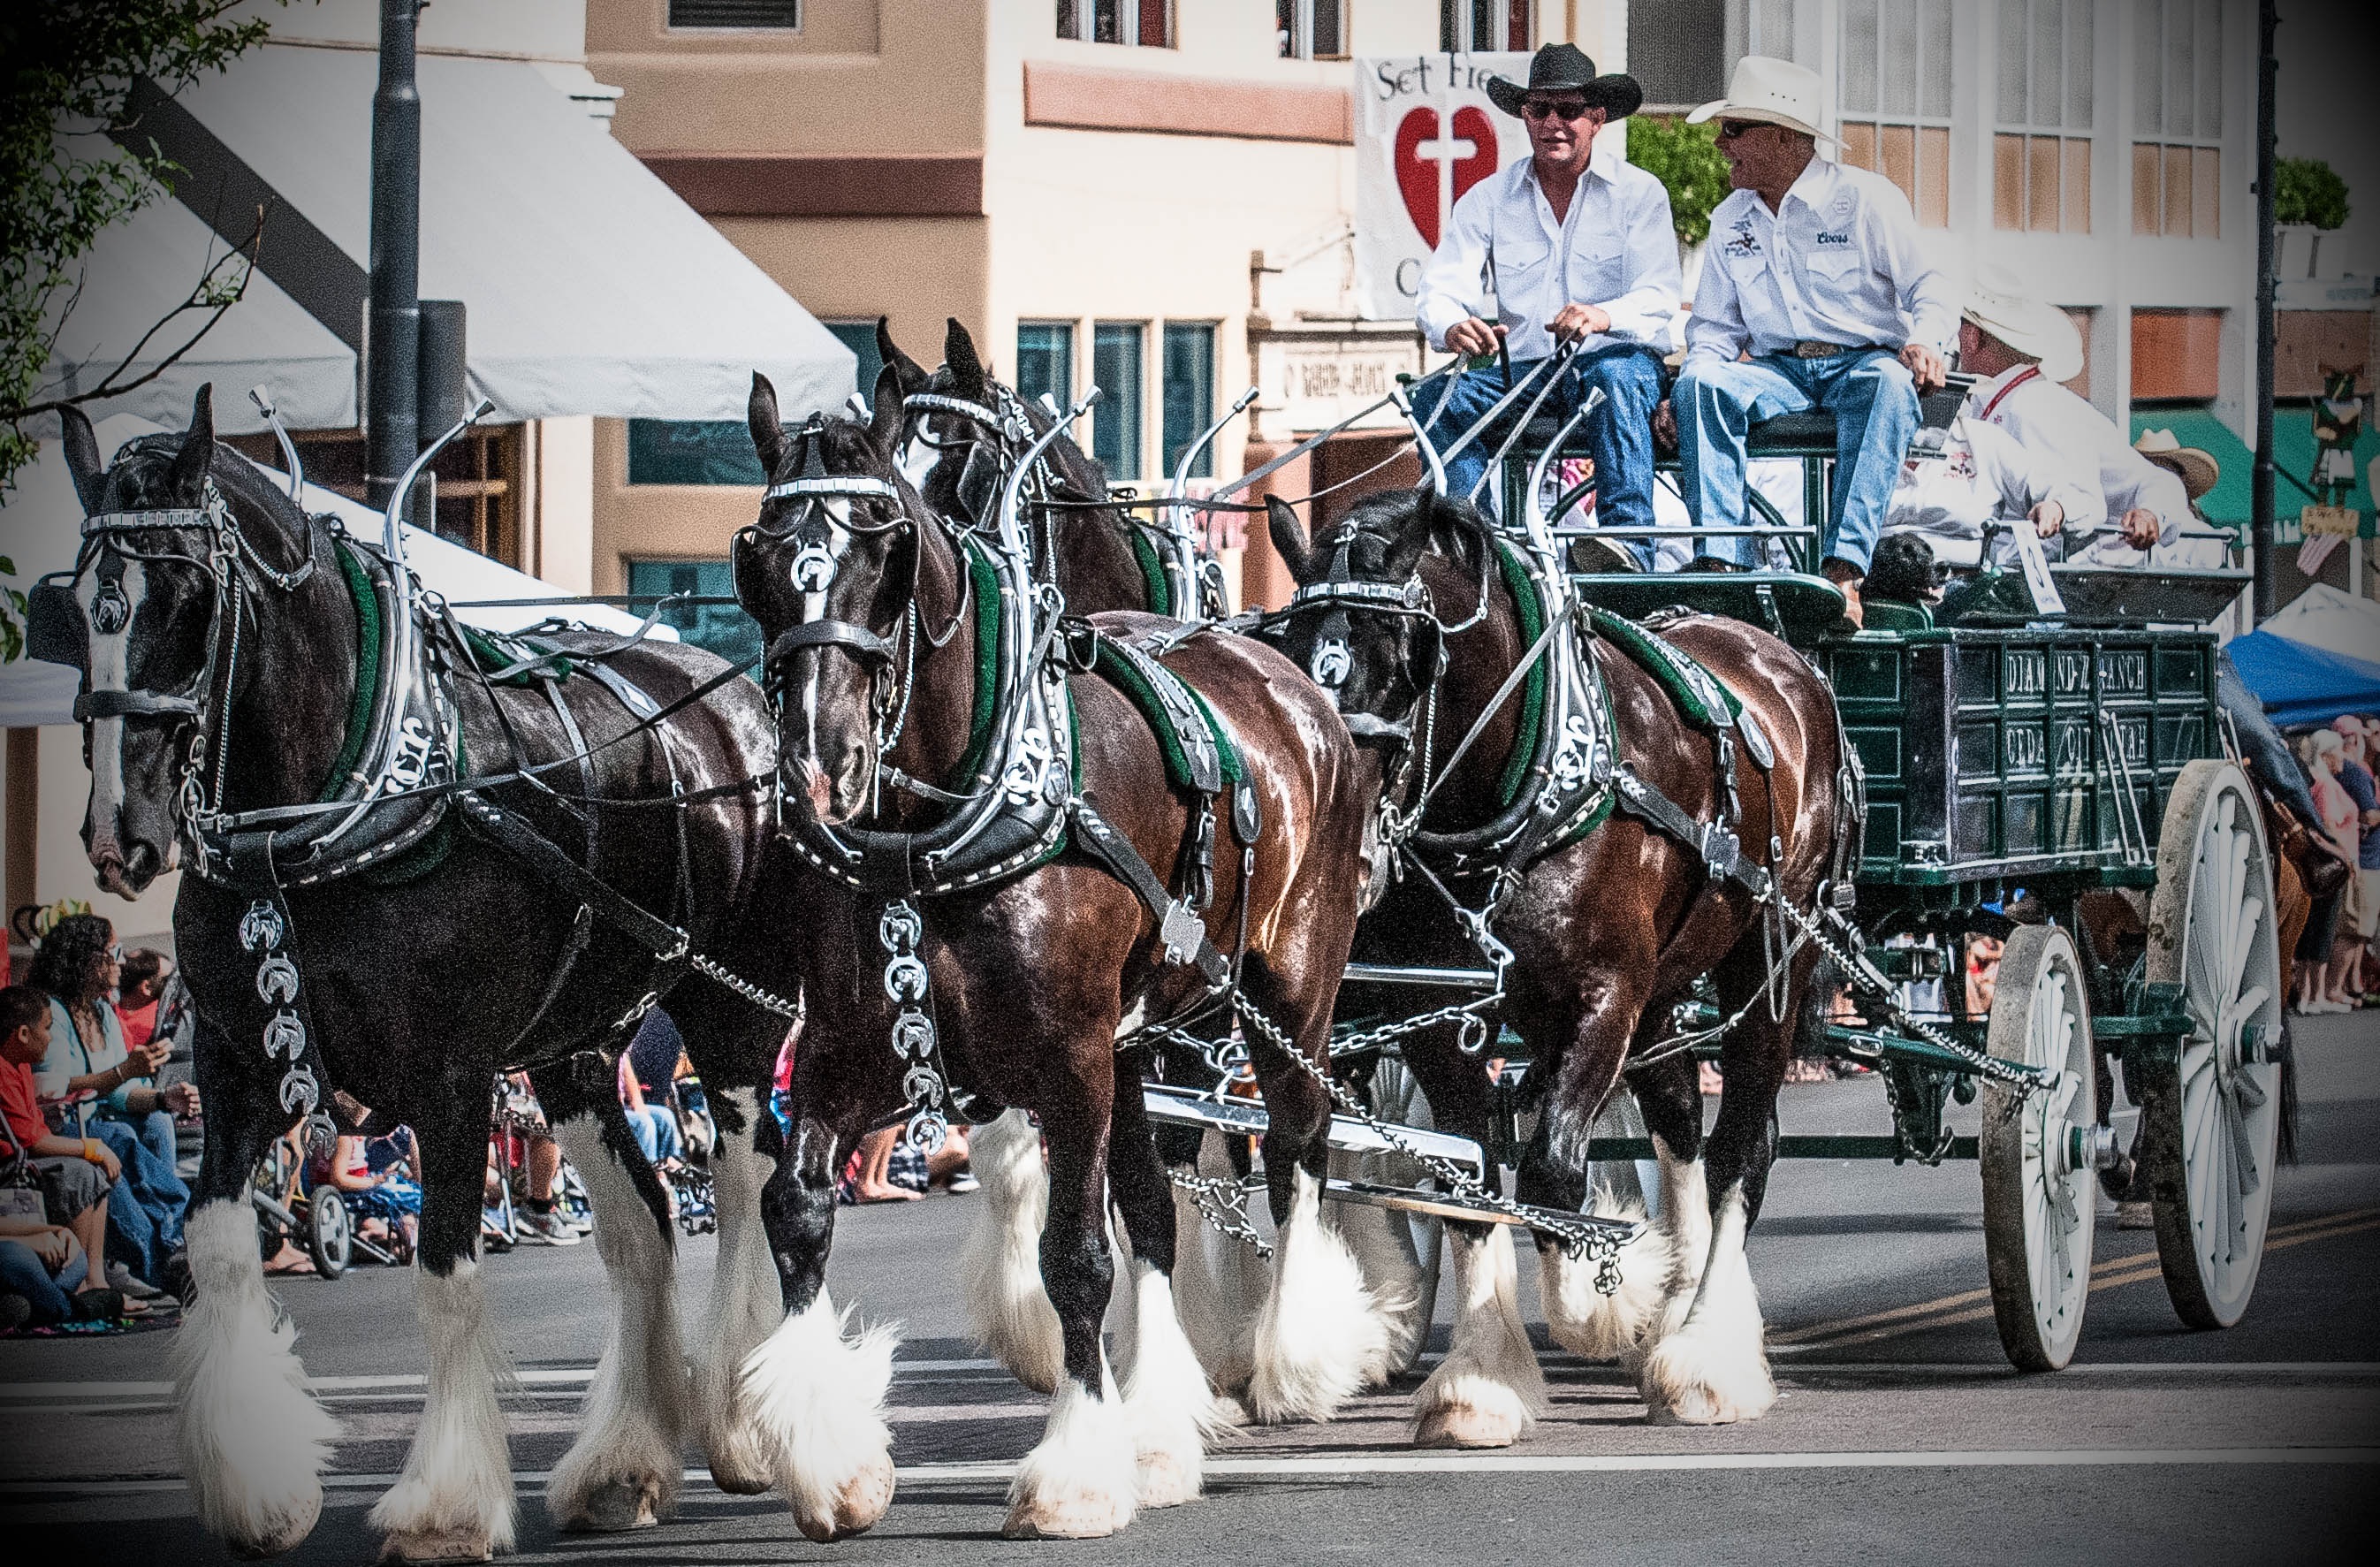
vehicle, horse, america, independence day, parade, arizona, fourth of july, festival, cowboys, carriage, prescott, clydedales, horse like mammal